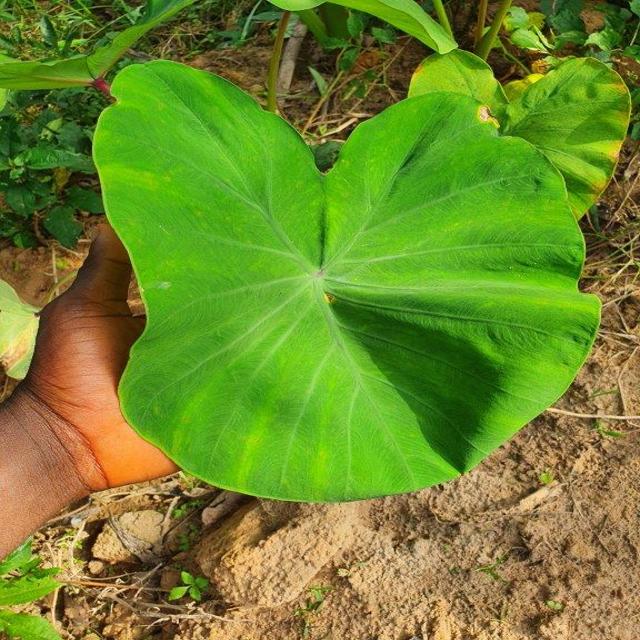
Label: Healthy